AJ Jennings

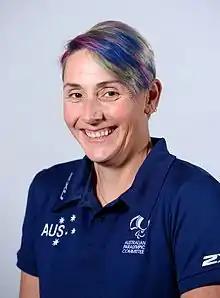
2016 Australian Paralympic team portrait

Amanda Jane "AJ" Jennings (formerly Reynolds, born 7 October 1971) is an Australian paracanoeist and para archer. She won two gold medals at the ICF Canoe Sprint World Championships and a silver medal in the Women's 200m KL3 at the 2016 Rio Paralympics.